Cook Forest State Park

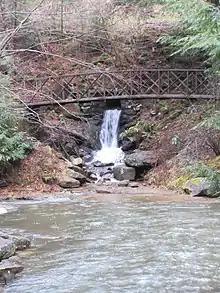
Hiking trail crosses a CCC-era culvert

Cook Forest features 27 marked trails totaling some for hiking. The terrain is of rolling hills and cool valley streams. Special scenic areas are the old growth forest, Fire Tower/Seneca Point and the Clarion River. Among Cook Forest's primary attractions is the "Forest Cathedral" area of old growth white pine and hemlock, some trees of which top . A somewhat more minor attraction is the short rock "grotto" found in the midst of the mountain-laurel thickets along Seneca trail roughly halfway between the Fire Tower/Seneca Point area and the end of Deer Park Trail. Part of the Baker Trail and the North Country National Scenic Trail pass through Cook Forest. The Baker Trail runs from Freeport, in southern Armstrong County, to the Allegheny National Forest. The North Country Trail is under development and will connect the Missouri River in North Dakota with the Adirondack Mountains in New York.